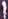
Number: 1